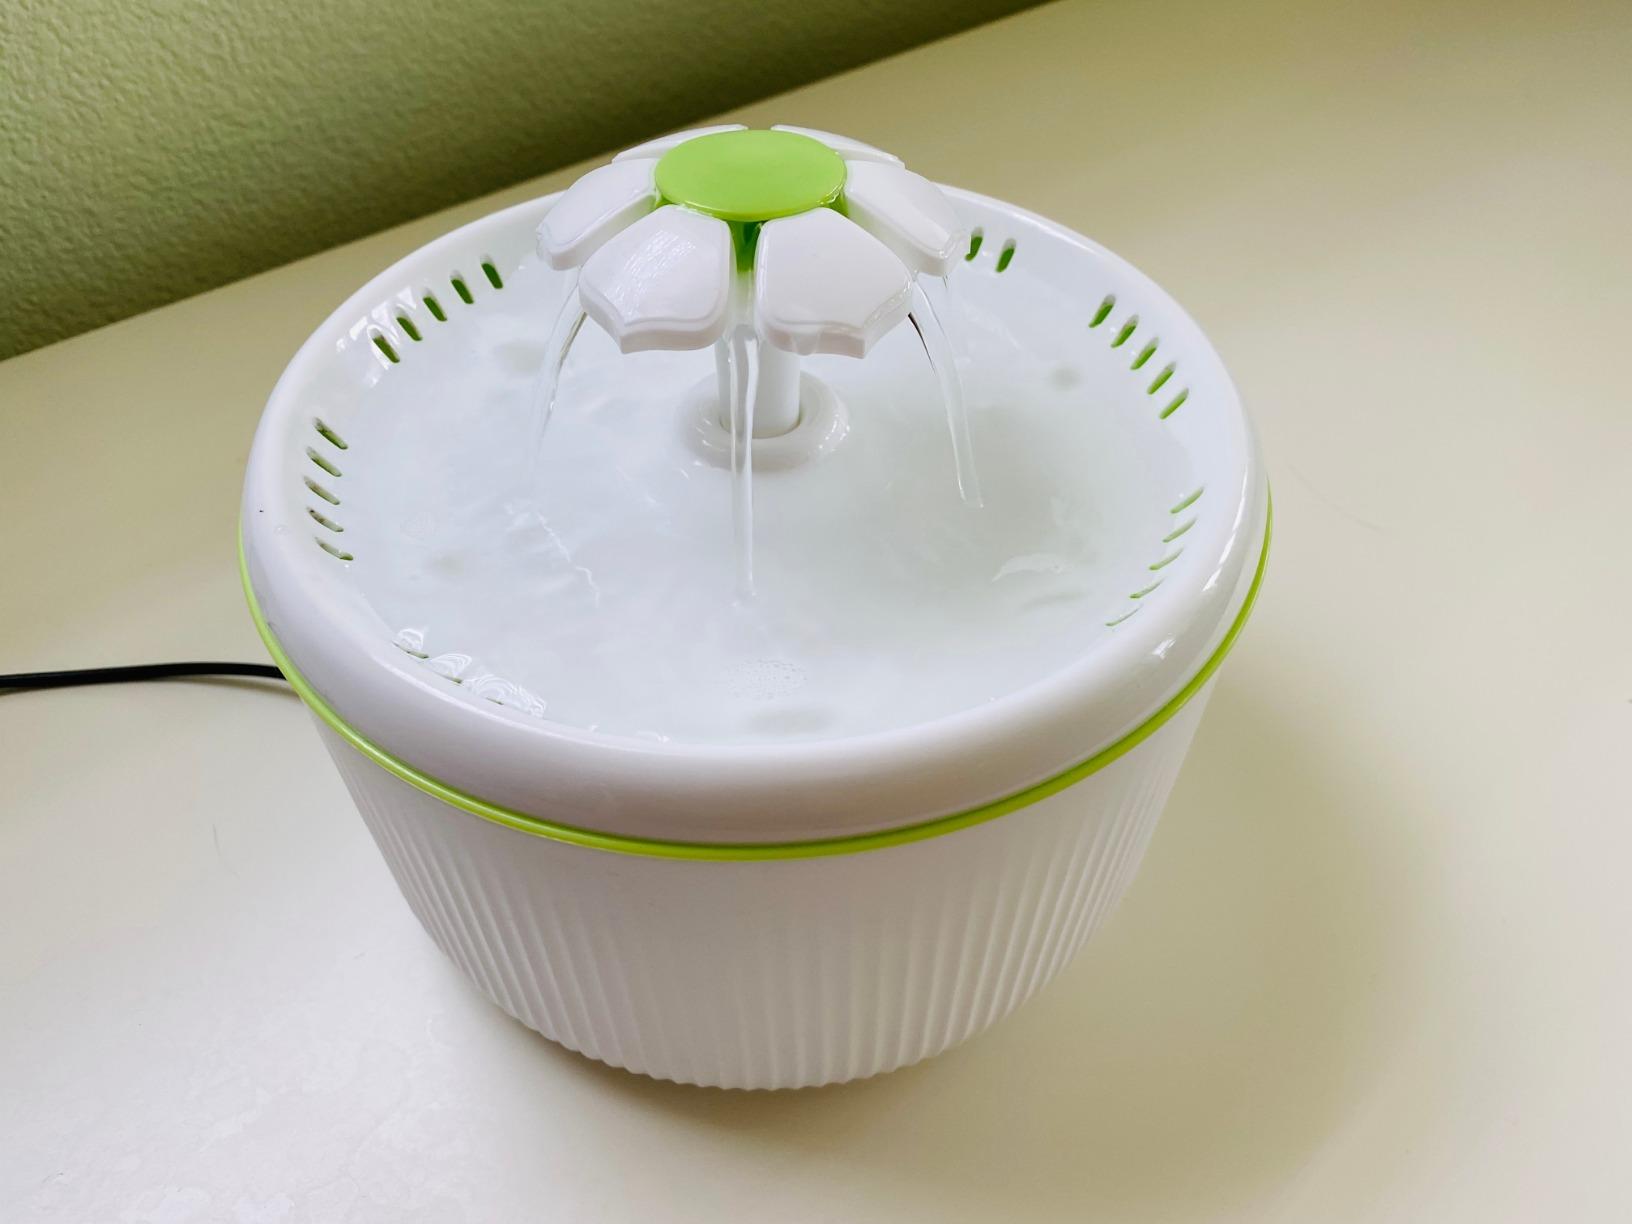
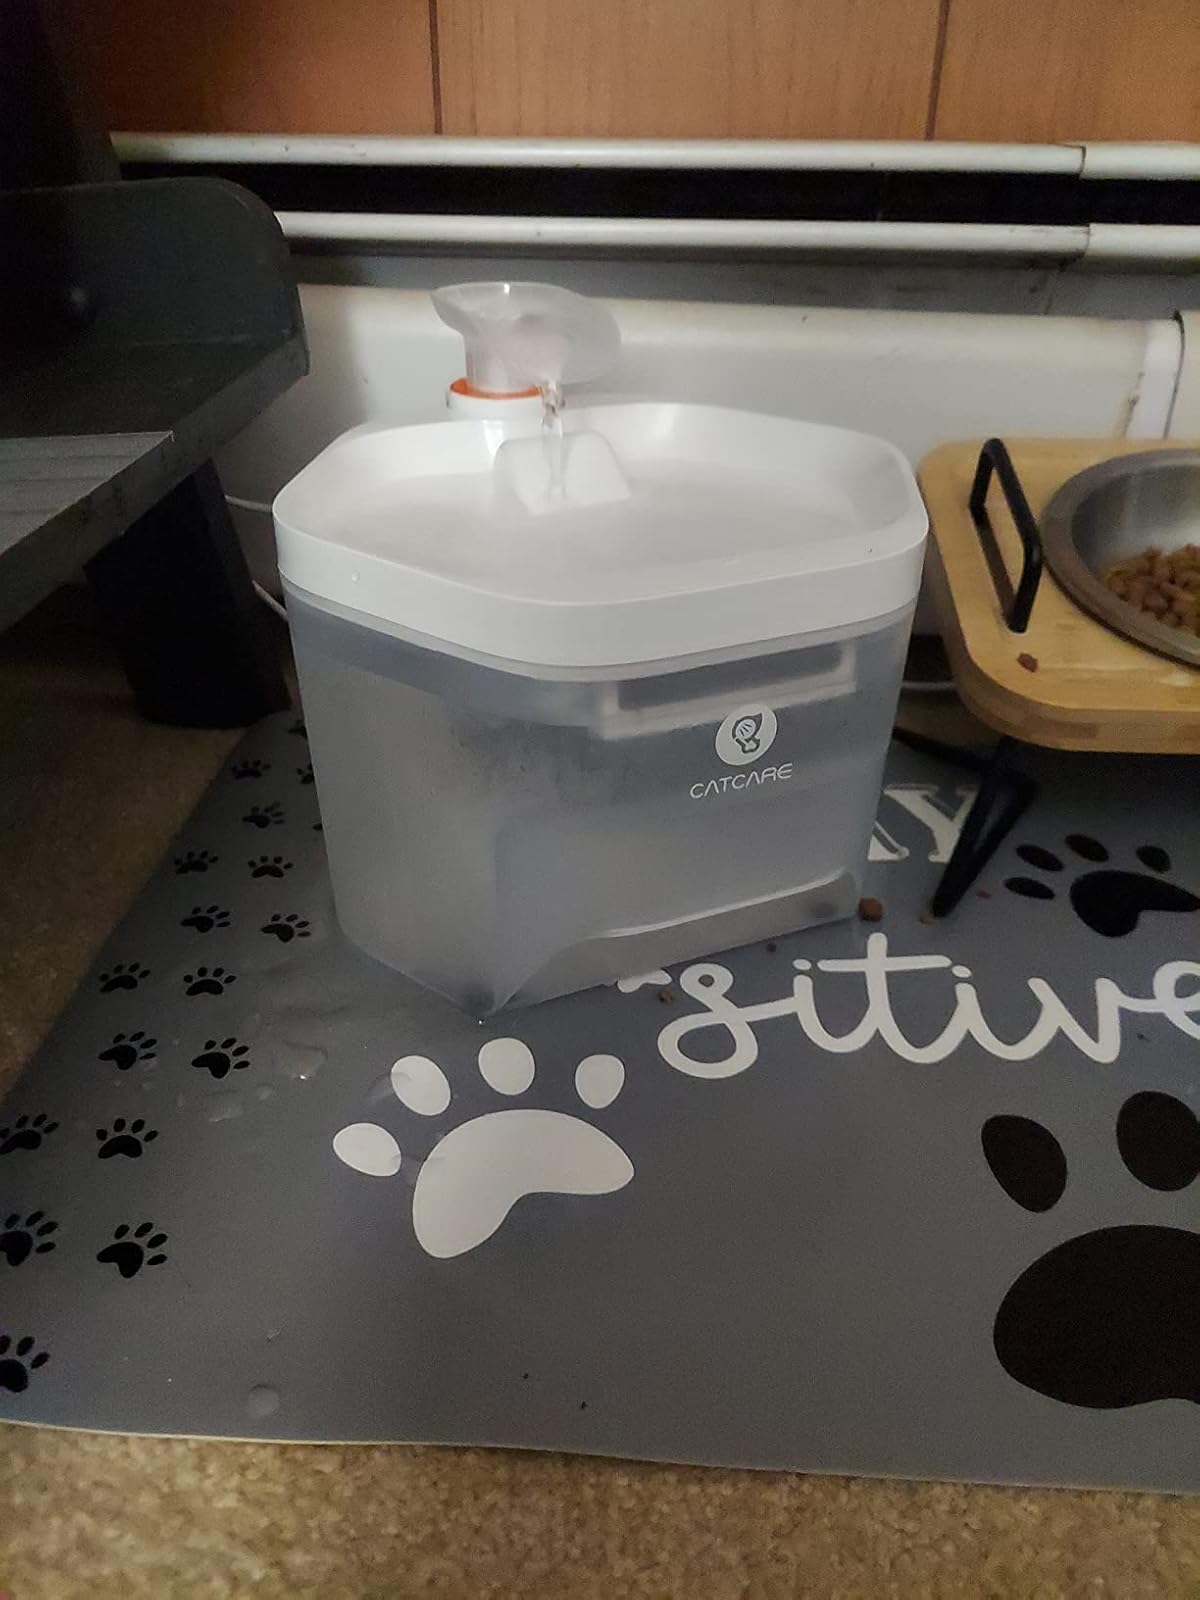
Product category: items_bowl
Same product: no